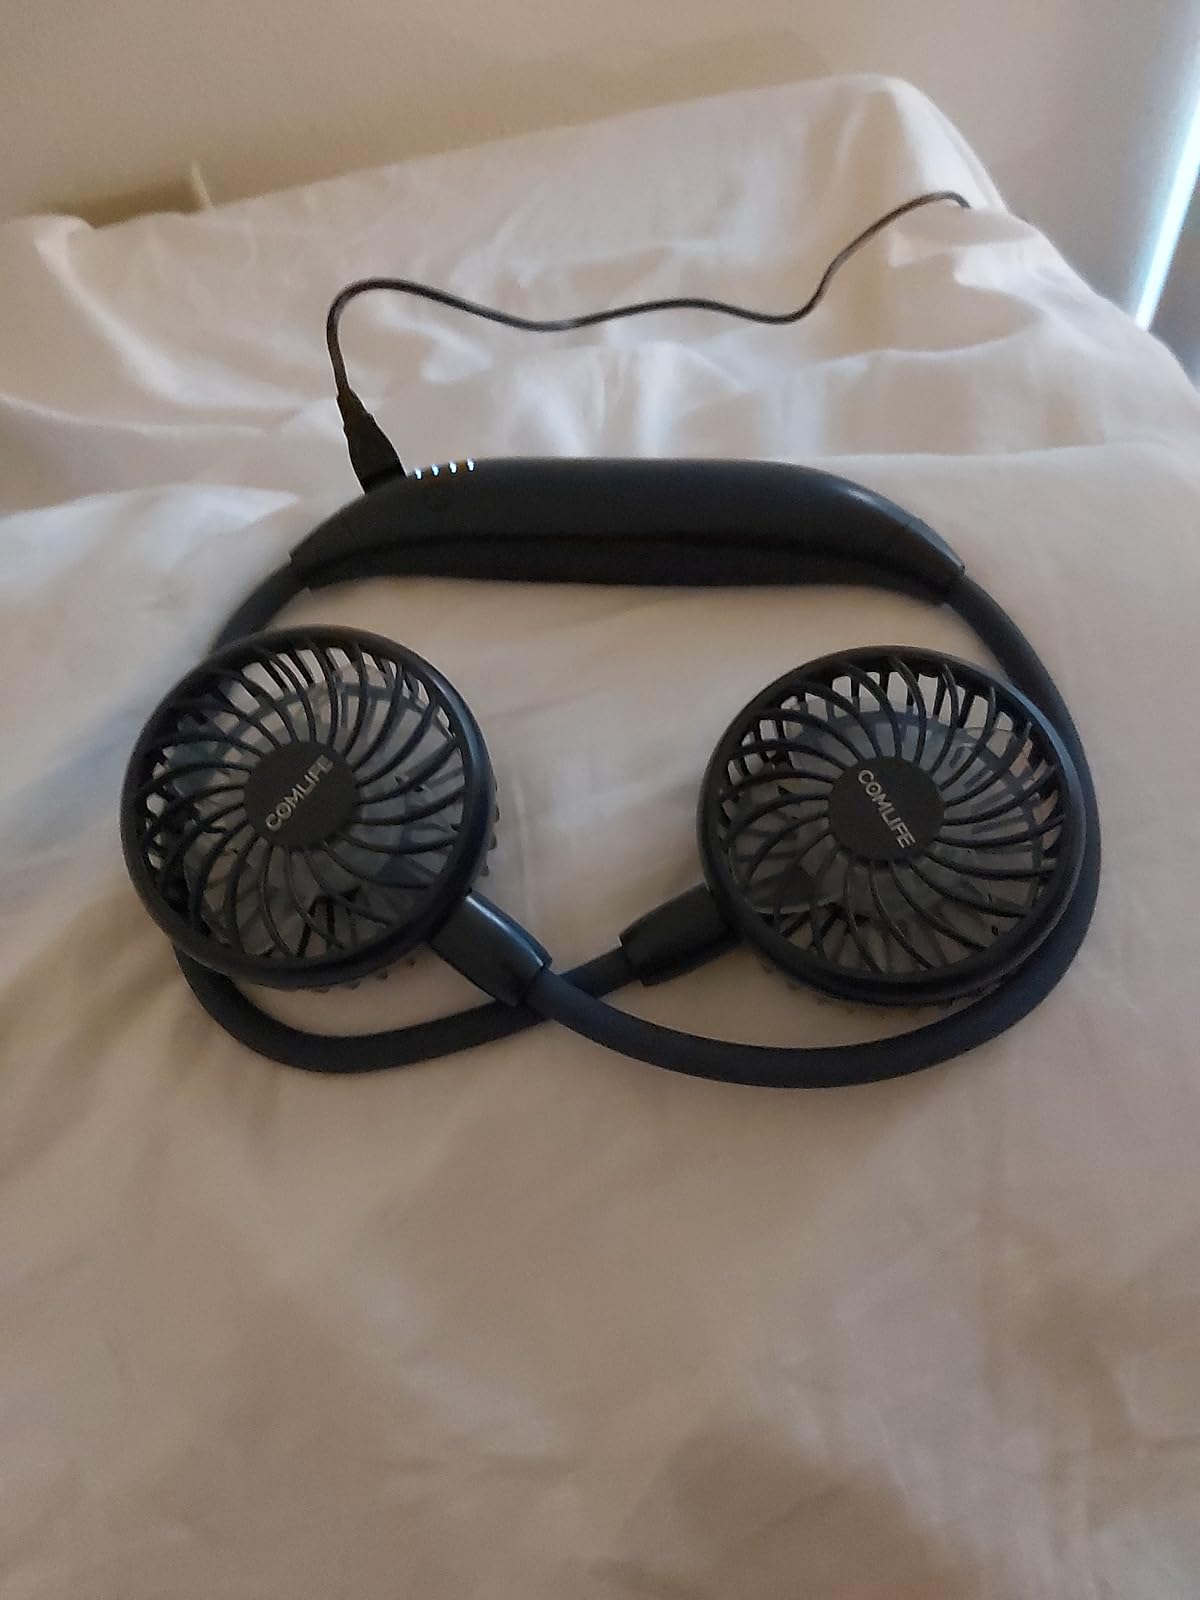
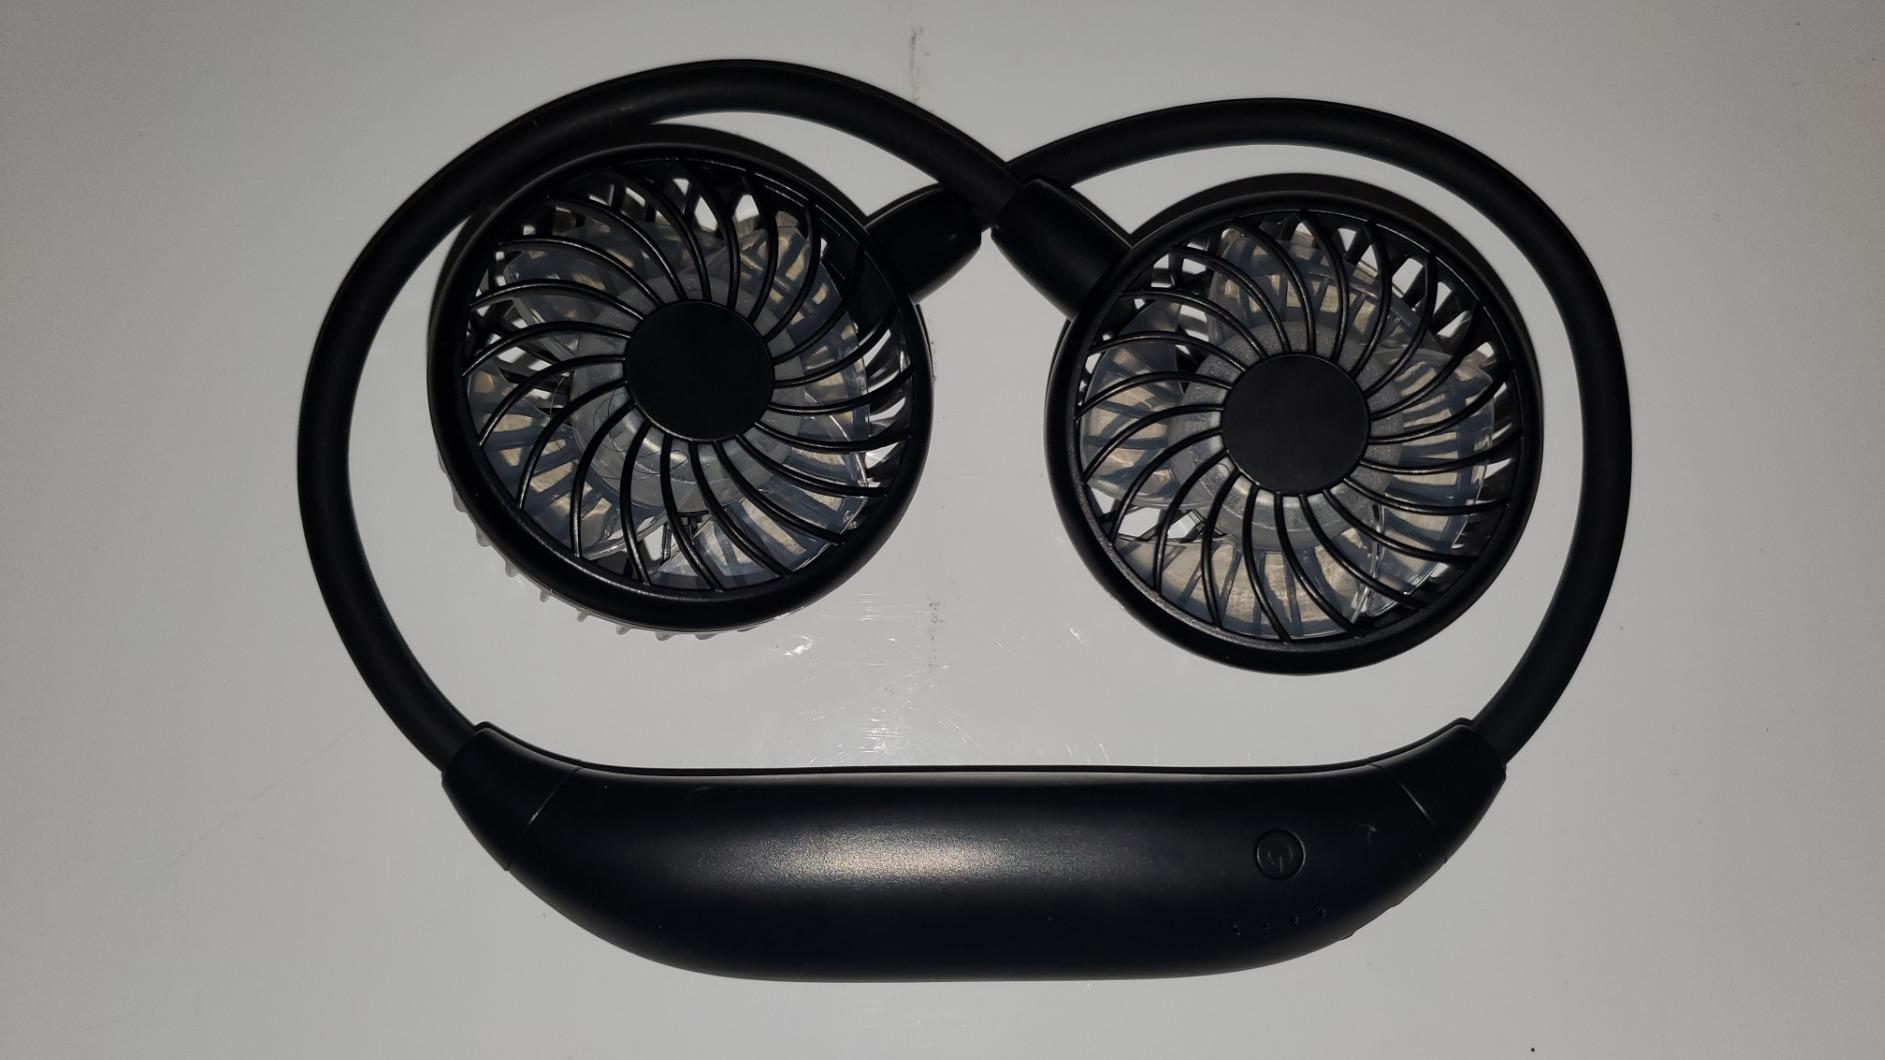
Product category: fan
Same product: no